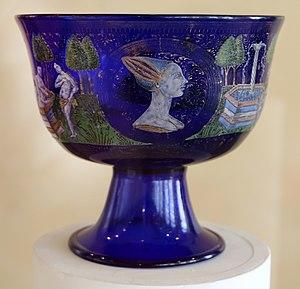
Barovier & Toso est une entreprise italienne spécialisée dans la verrerie de Murano. Elle a toujours été détenue et dirigée par la famille Barovier.
La coupe nuptiale de Barovier est une coupe en verre bleu, à émaux polychromes, datant de la Renaissance artistique.
Les Walen ou les soi-disant Vénitiens étaient des prospecteurs et mineurs étrangers travaillant secrètement dans les régions germaniques durant le Moyen Âge ou la Renaissance, et mentionnés dans des sources écrites allemandes à partir du XVIe siècle. Ces Walen étaient considérées par la population locale comme des chercheurs d'or, bien qu'ils cherchaient probablement des minerais rares pour l'industrie du verre.
« Made in Italy » est une indication de provenance qui signale l’origine d’un bien, sur la base des dispositions communautaires en matière d’origine non préférentielle d’un produit, qui, dans ce cas, concernent les produits provenant d’Italie. Selon une étude de marché menée par Statista concernant le "Made-In-Country-Index 2017" et publiée par le magazine Forbes le 27/03/2017, le « Made in Italy » occupe aujourd’hui la 7ᵉ place en termes de réputation parmi les consommateurs du monde entier. KPMG réputait le « Made en Italie » la troisième marque au monde en notoriété, après Coca Cola et Visa.
La verrerie est l’art de la fabrication du verre et désigne aussi l’atelier du verrier.
L'île de Murano est située au nord de Venise, dans la lagune. Les artisans, spécialisés dans le soufflage de la qualité précise du verre de Venise, ont une renommée internationale.